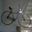
Label: bicycle